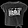
Label: T - shirt / top